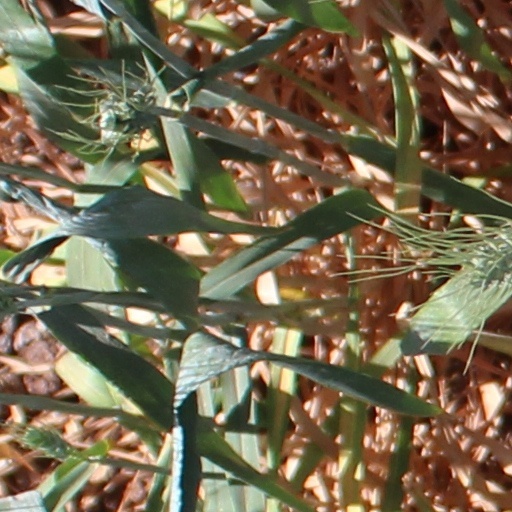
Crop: wheat